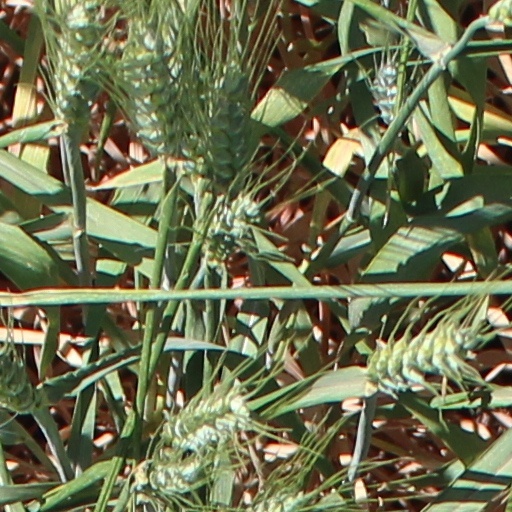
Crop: wheat